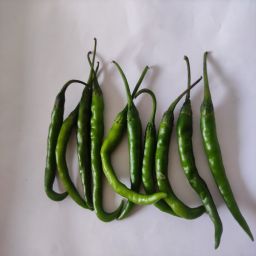
Crop: Chile Pepper
Quality: Unripe